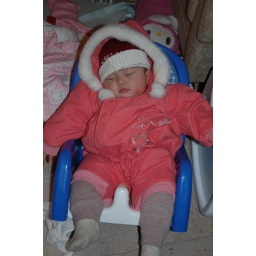
I'm a big girl sitting in my blue chair